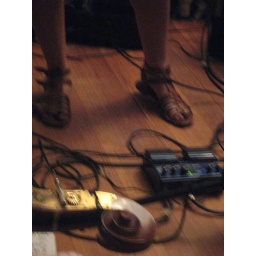
girls in trouble, house concert northhamptn massachusetts, july 14 2009! photo by kendra rosenblatt